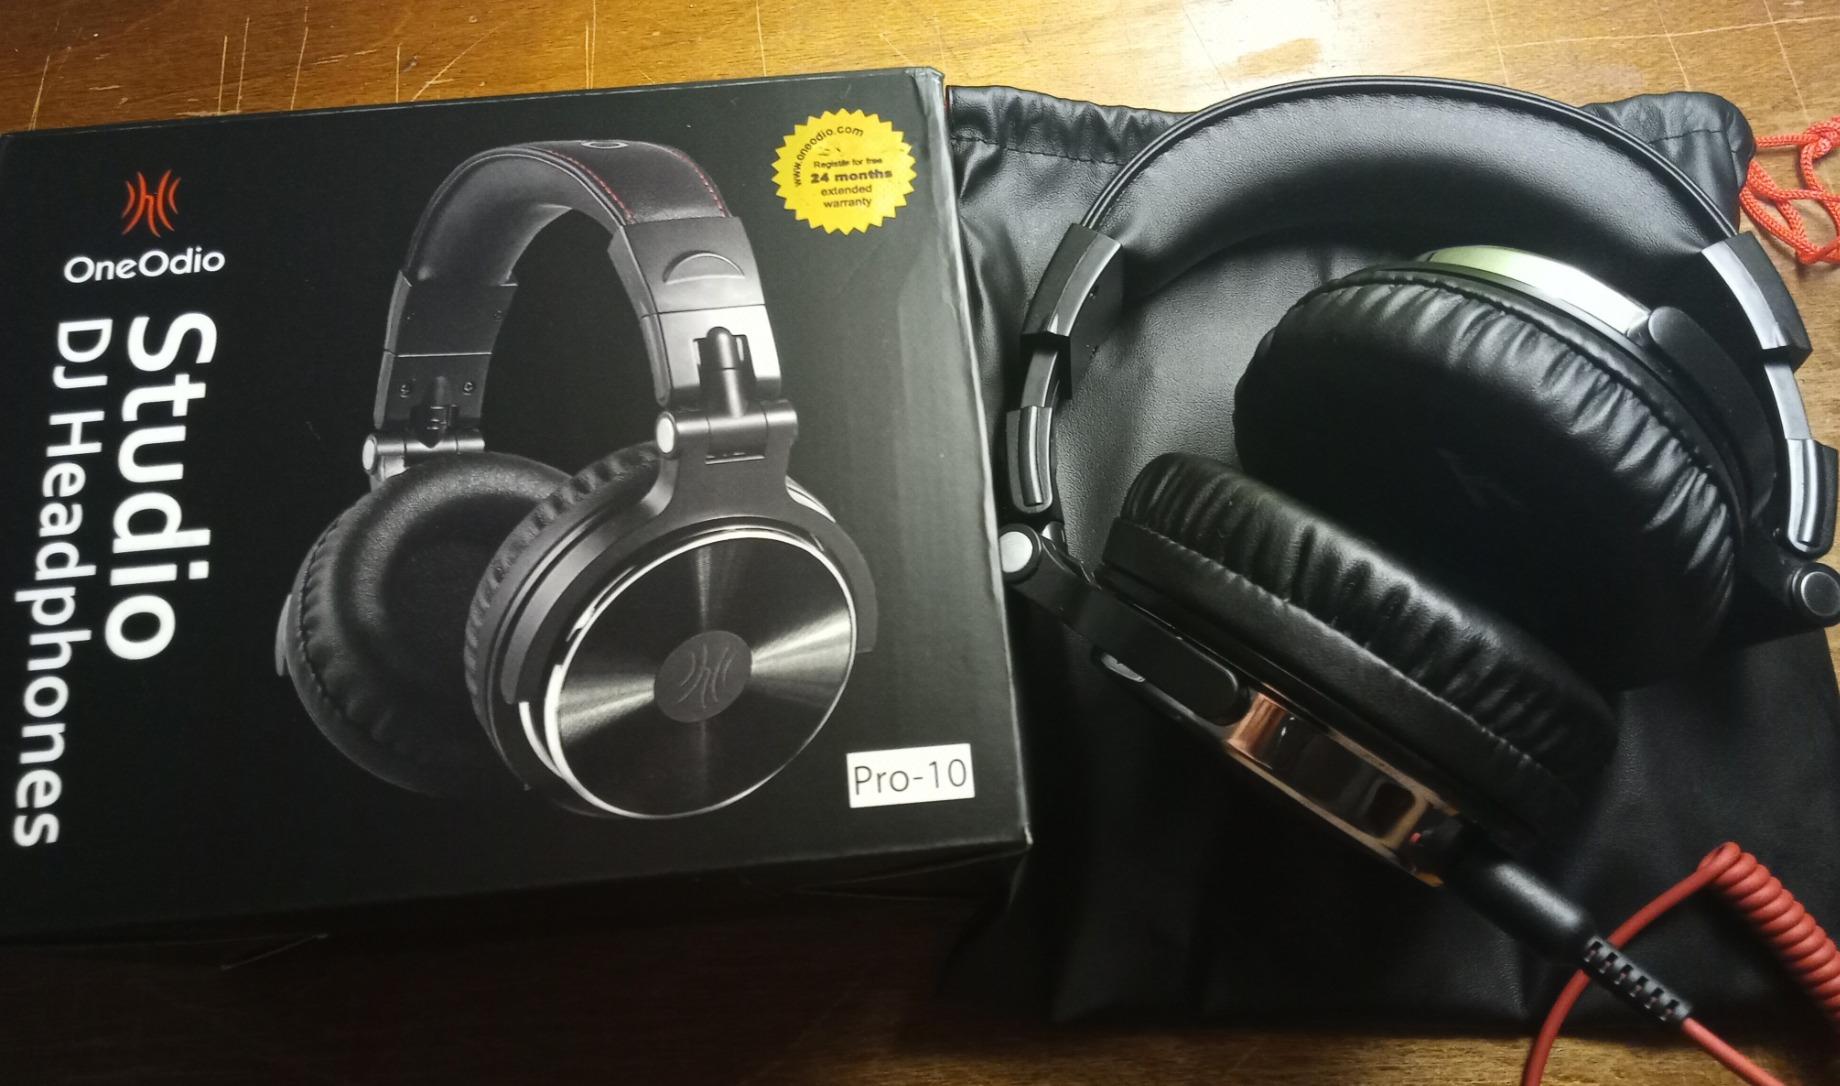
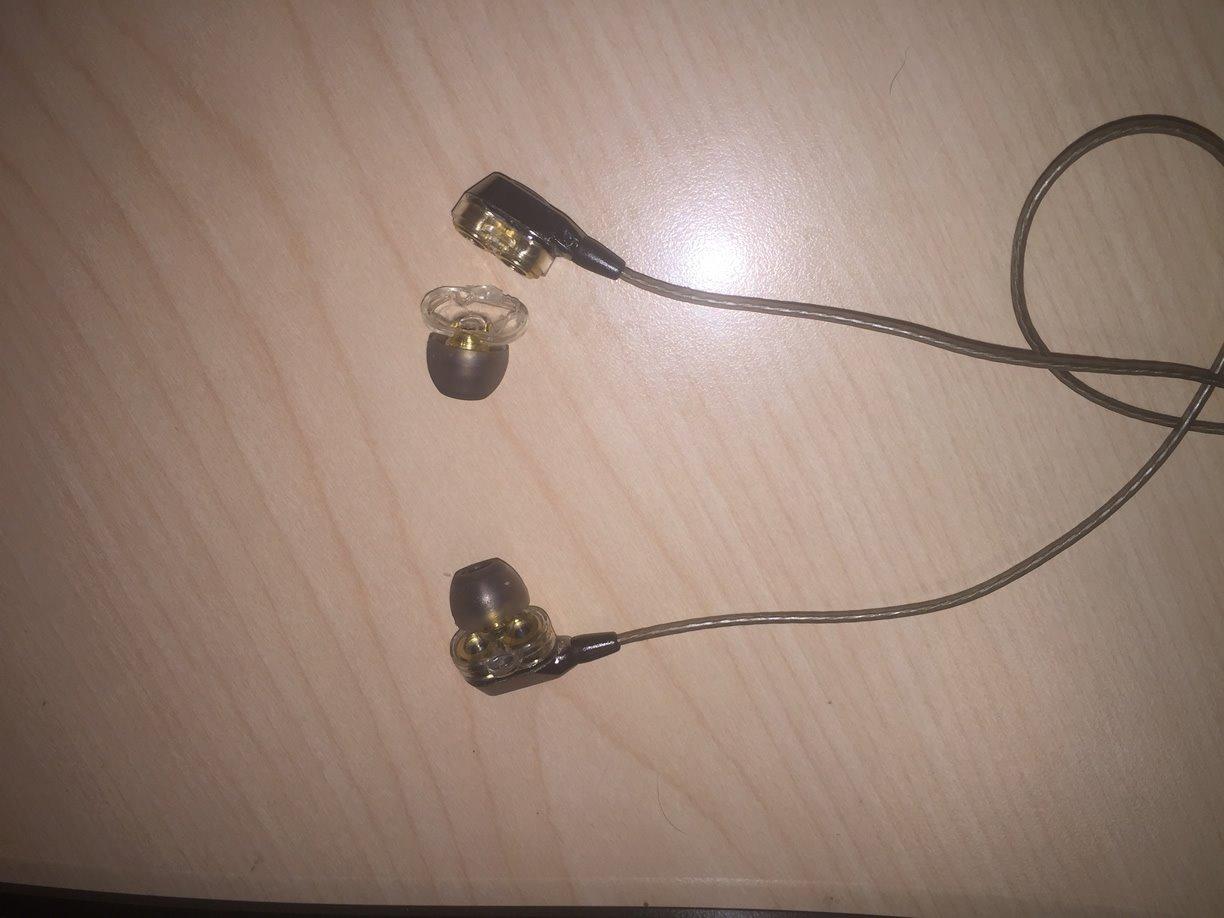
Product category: headphones
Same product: no